Republic of Cuba (1902–1959)

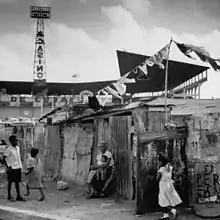
Slum ("bohio") dwellings in Havana, Cuba in 1954, just outside the Havana baseball stadium. In the background is advertising for a nearby casino.

Before the presidential election in 1952, Batista staged a coup. Back in power and receiving financial, military, and logistical support from the United States government, Batista suspended the 1940 Constitution and revoked most political liberties, including the right to strike. He outlawed the Popular Socialist Party in 1952. He then aligned with the wealthiest landowners who owned the largest sugar plantations, and presided over a stagnating economy that widened the gap between rich and poor Cubans. Eventually, it reached the point where most of the sugar industry was in U.S. hands, and foreigners owned 70% of the arable land. As such, Batista's repressive government then began to systematically profit from the exploitation of Cuba's commercial interests, by negotiating lucrative relationships with both the American Mafia, who controlled the drug, gambling, and prostitution businesses in Havana, and with large U.S.-based multinational companies who were awarded lucrative contracts. To quell the growing discontent amongst the populace—which was subsequently displayed through frequent student riots and demonstrations—Batista established tighter censorship of the media, while also using his Bureau for the Repression of Communist Activities secret police to carry out wide-scale violence, torture, and public executions. These murders mounted in 1957, as socialism became more influential. Many people were killed, with estimates ranging from hundreds to about 20,000 people killed. Cuba had Latin America's highest per capita consumption rates of meat, vegetables, cereals, automobiles, telephones, and radios, though about one-third of the population was considered poor and enjoyed relatively little of this consumption.